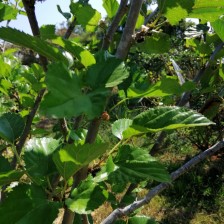
Variety: Buriram60